4th Fighter Group

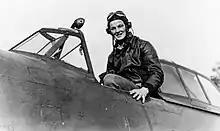
Triple ace Ralph Kidd Hofer in his P-47 Thunderbolt "Sho-Me".

Top aces (aerial victories) in the group were Dominic Salvatore Gentile (21.83), Duane Beeson (17.33), John T. Godfrey (16.33), James A. Goodson (15), Ralph K. Hofer (15), and Donald Blakeslee (14.5).